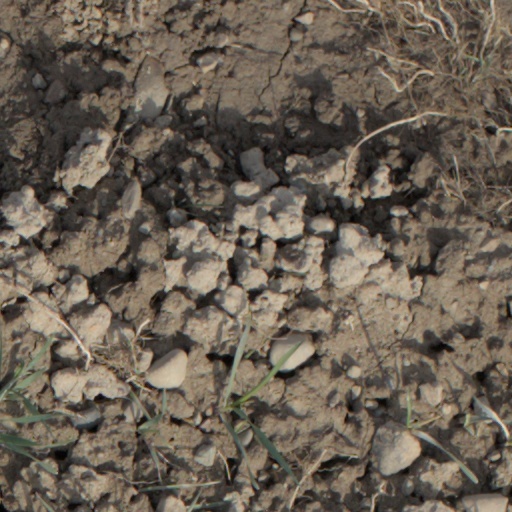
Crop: wheat